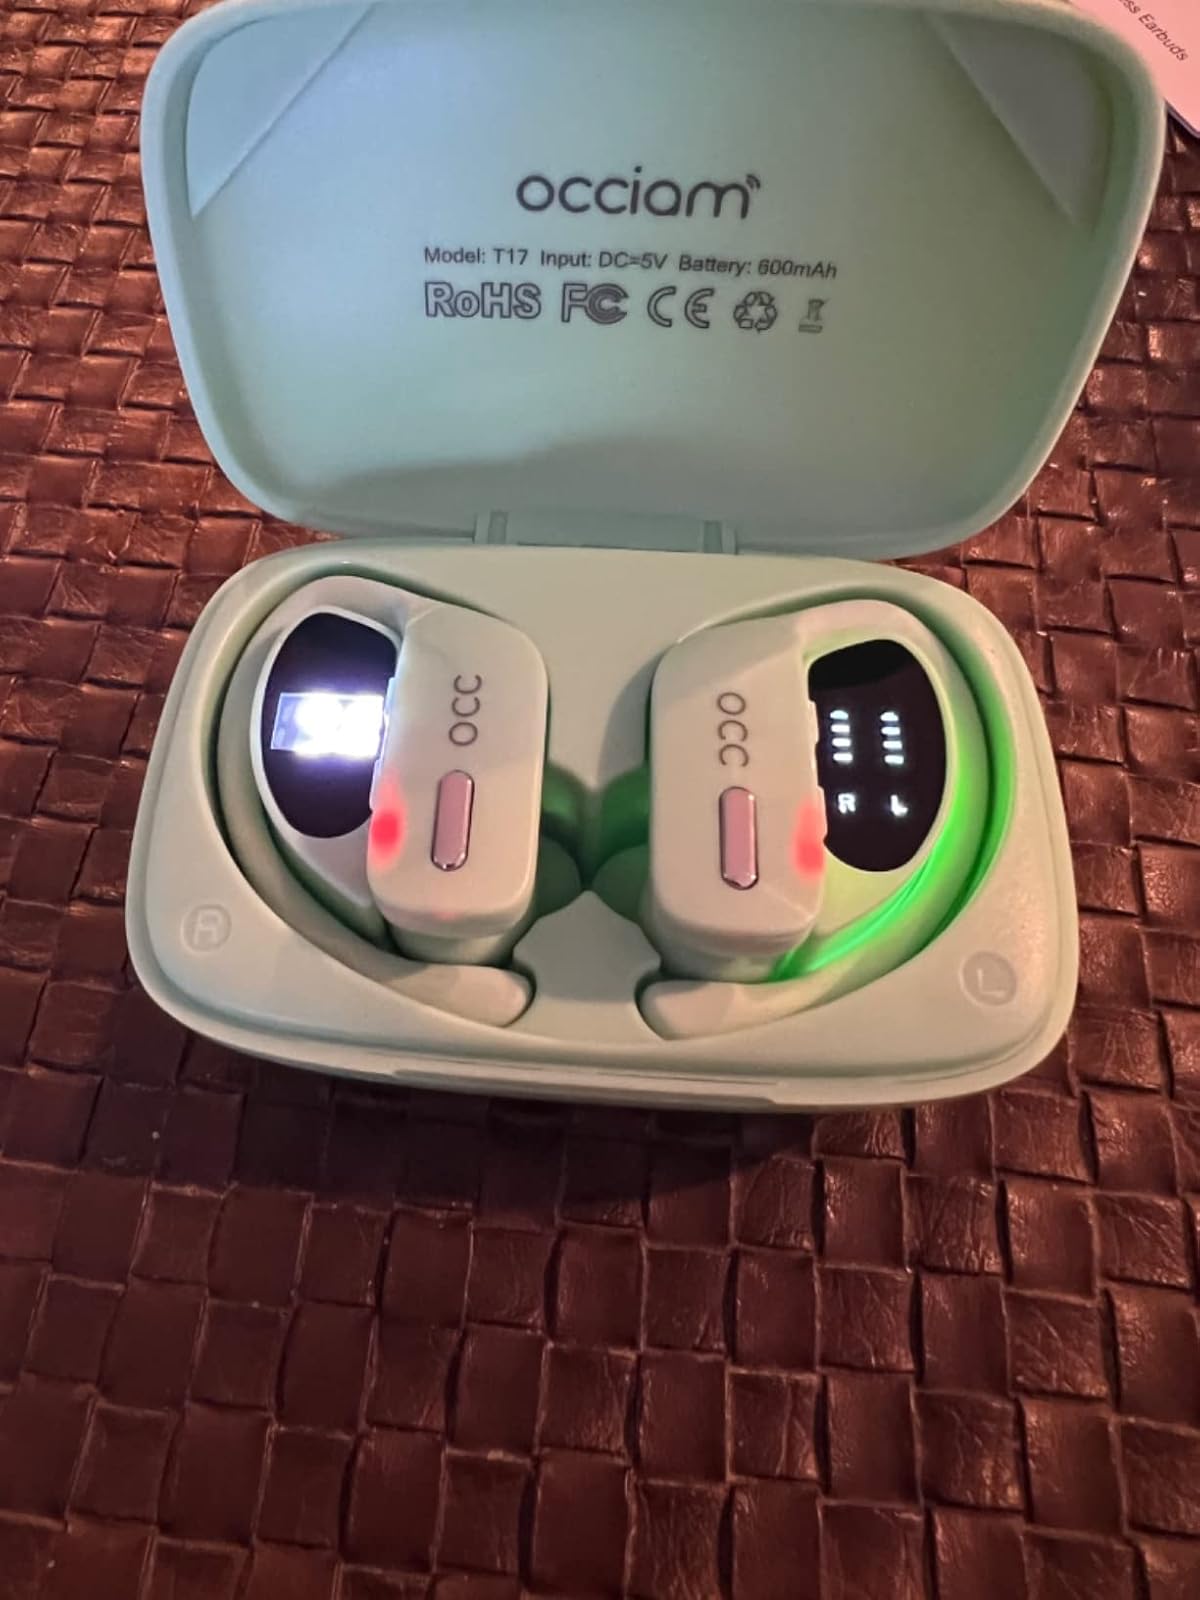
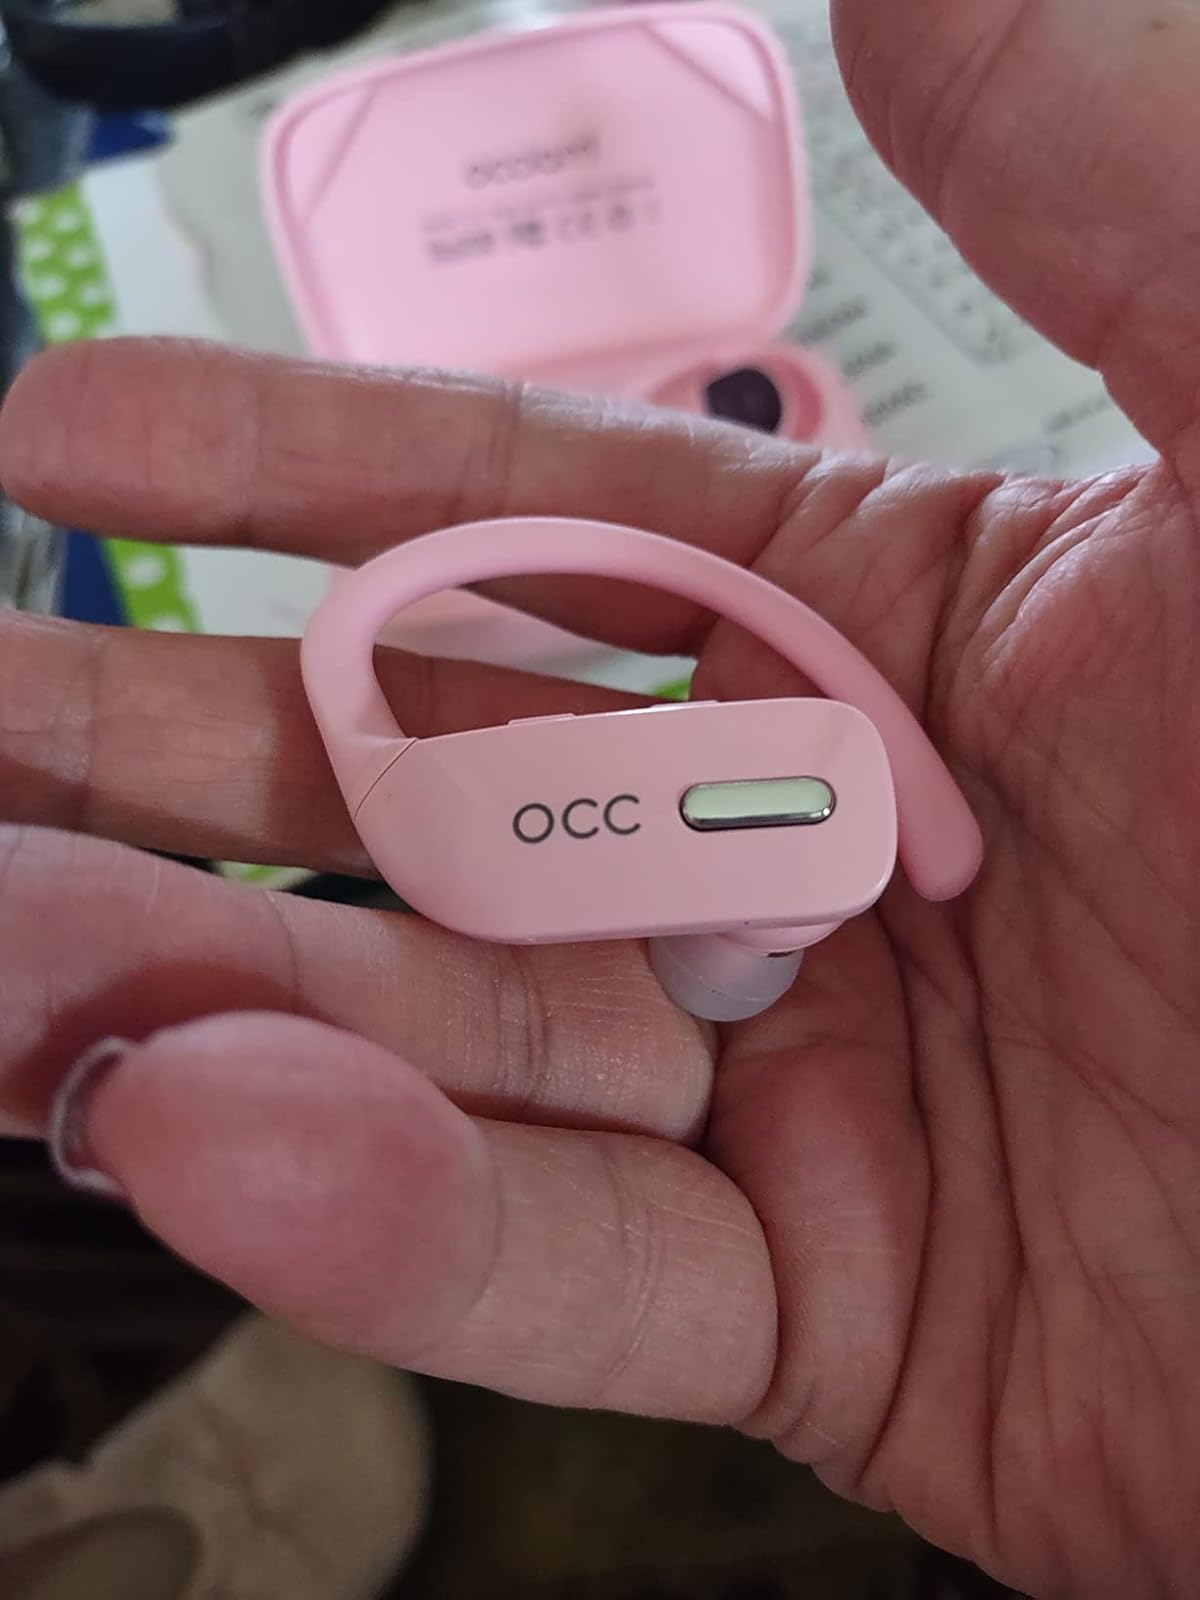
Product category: earbuds
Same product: no